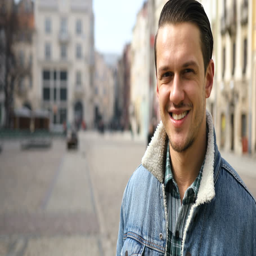
portrait of an attractive young man turns his head and looks at the camera in the city center on a sunny spring day , smiling